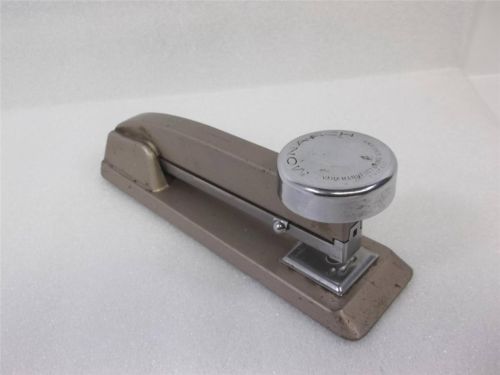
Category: stapler